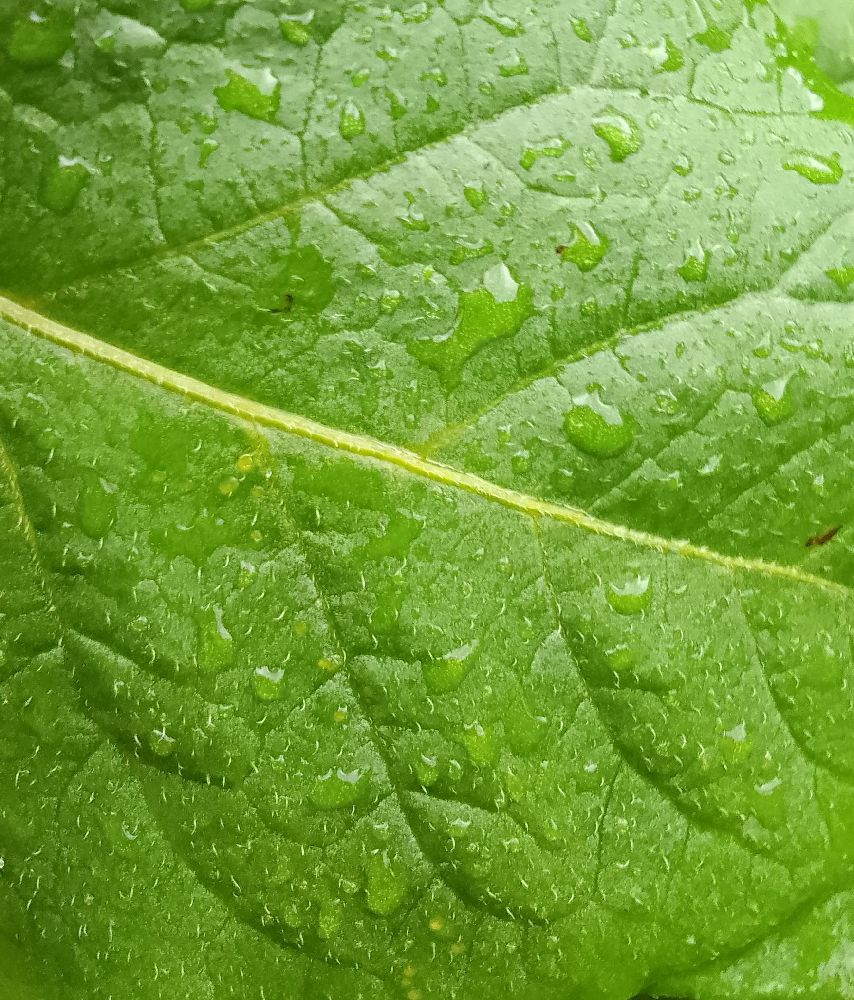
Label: Healthy